United Nations Protection Force

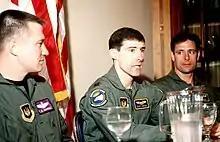
Captain Scott F. O'Grady (centre), whose F-16 Fighting Falcon was shot down over Bosnia on 2 June 1995, while he was flying in support of Operation Deny Flight.

On 6 July 1993, new tensions arose following the Croatian government's decision to re-open the strategic Maslenica bridge on 18 July – Croatia was cut in half while the bridge was in Serb hands. The UNPROFOR forces who were mandated to monitor the Croat forces' withdrawal from the area had been unable to deploy, due to the refusal of access by Croat authorities. The Serbs shelled the bridge, partially destroying it on 2 August. On 12 August, negotiations for a cease-fire began in Geneva, but were unsuccessful. Eventually, Croat forces retreated to their positions previously occupied before the incursion.